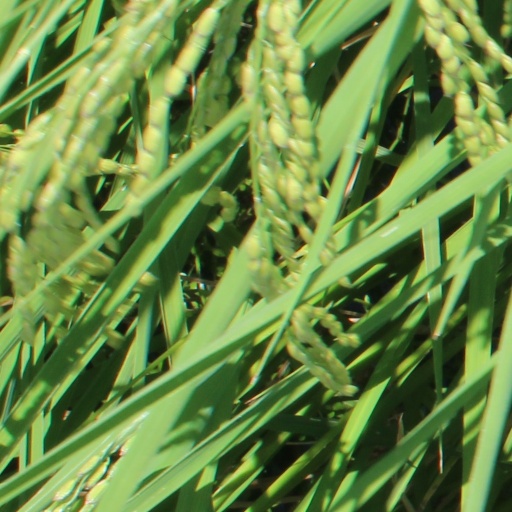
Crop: rice